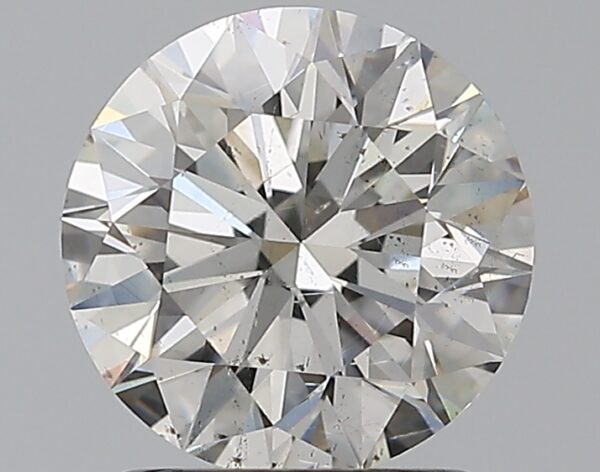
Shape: round
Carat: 1.51
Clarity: SI1
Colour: I
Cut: EX
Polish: EX
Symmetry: EX
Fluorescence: N
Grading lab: GIA
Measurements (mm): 7.29 x 7.32 x 4.56